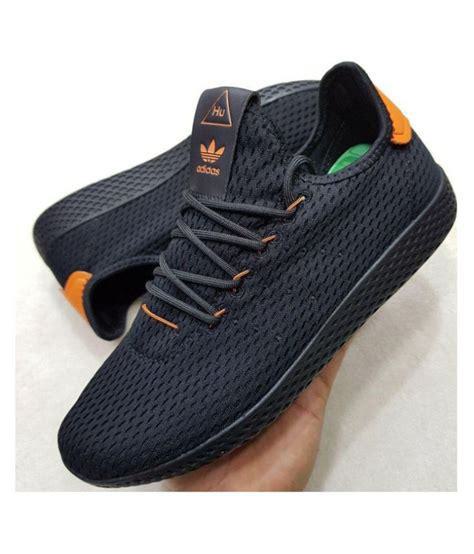
Brand: Adidas
Model: Pharrell Williams Tennis HU